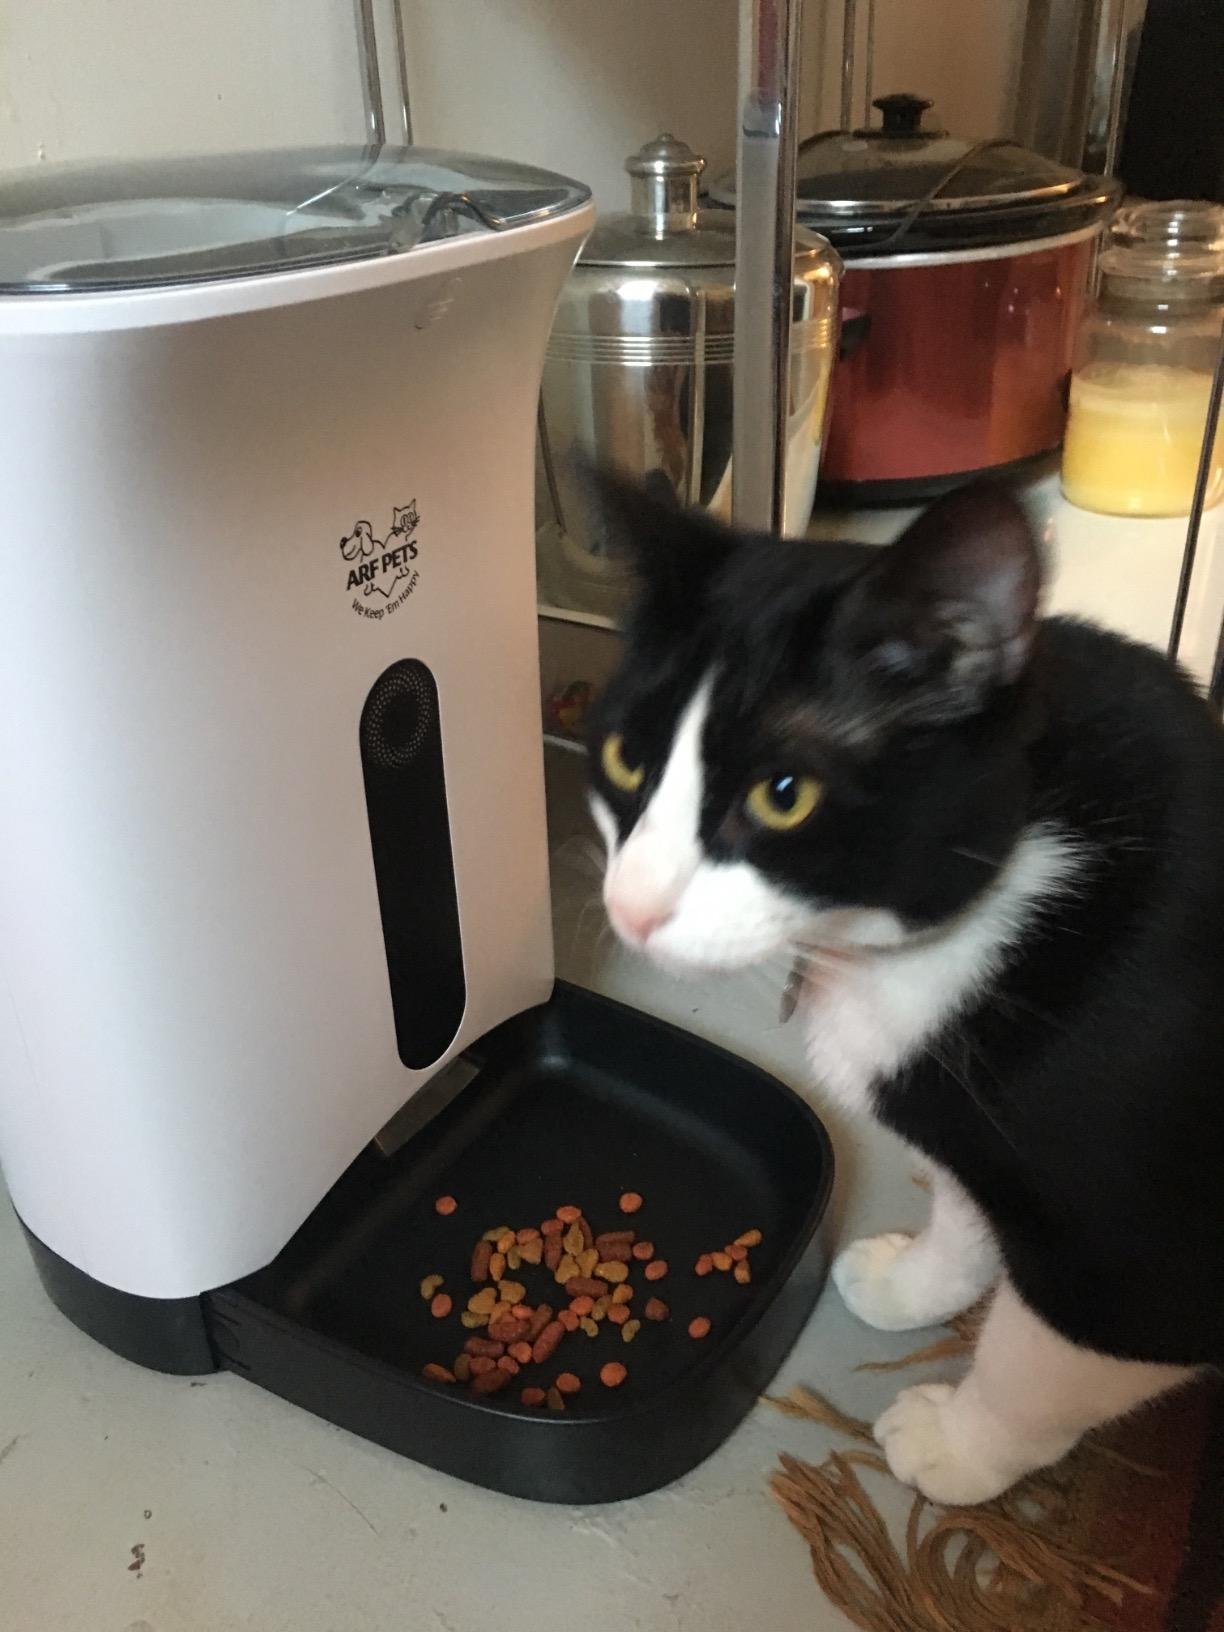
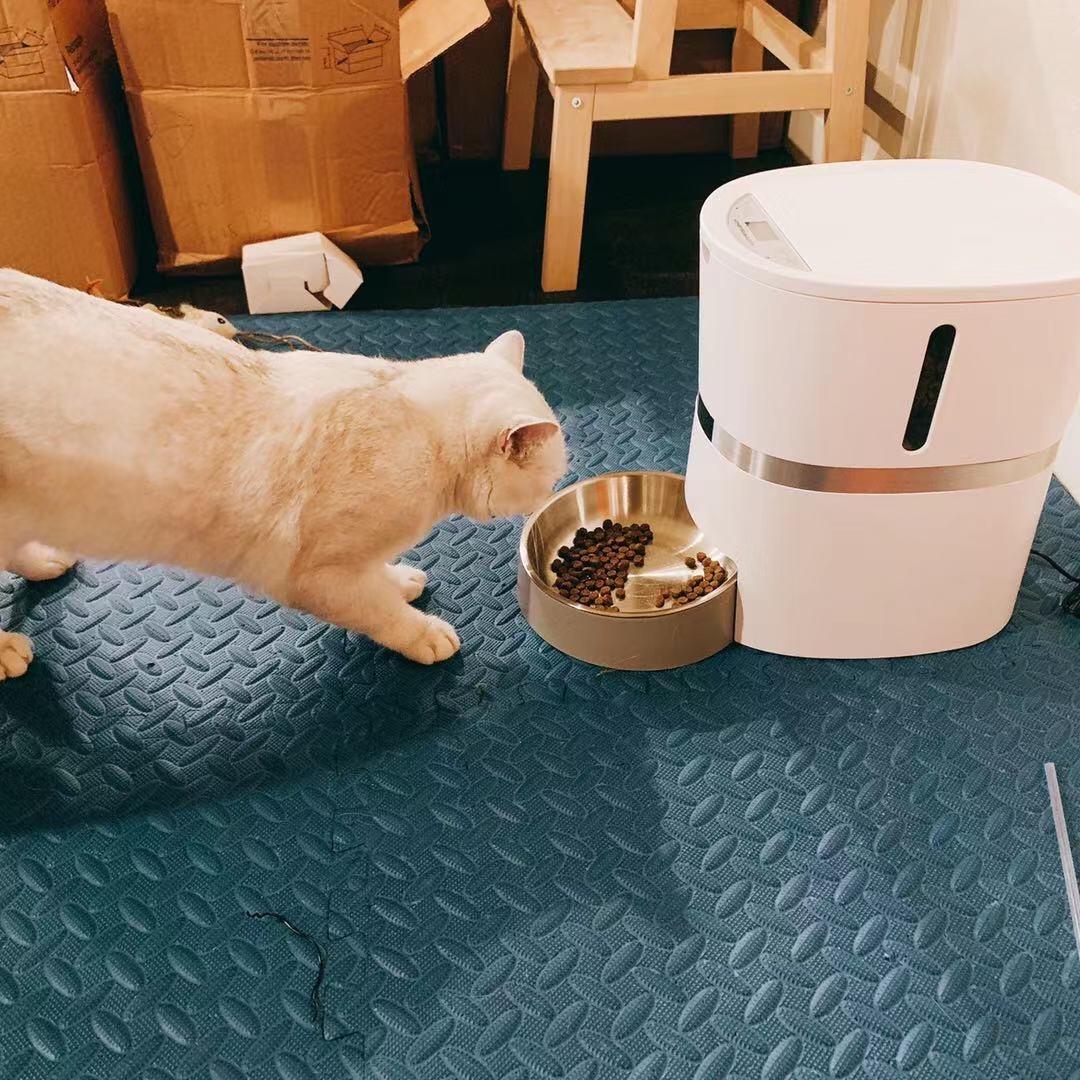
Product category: items_feeder
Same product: no